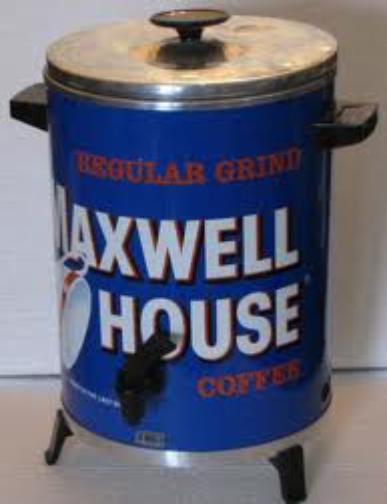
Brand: Maxwell House
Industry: Food